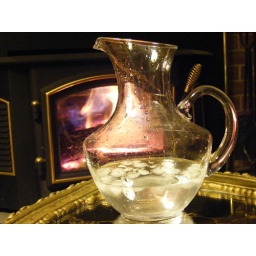
fire and icewarming up by the fire after walking around the lakeloving iced water